Andrei Razin (singer)

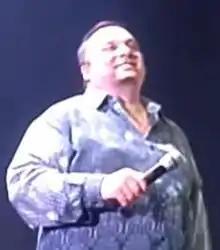

Andrei Aleksandrovich Razin (born 15 September 1963) is a Russian musician, producer of the group "Laskovyi Mai".